Civil rights movement

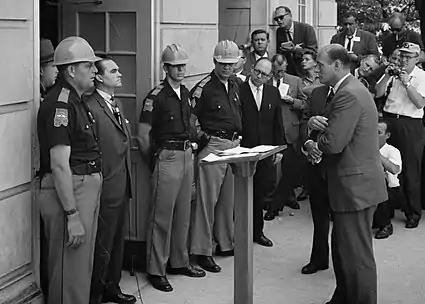
Alabama governor George Wallace tried to block desegregation at the University of Alabama and is confronted by U.S. Deputy Attorney General Nicholas Katzenbach in 1963.

In September 1962, James Meredith won a lawsuit to secure admission to the previously segregated University of Mississippi. He attempted to enter campus on September 20, on September 25, and again on September 26. He was blocked by Governor Ross Barnett, who said, "[N]o school will be integrated in Mississippi while I am your Governor." The Fifth U.S. Circuit Court of Appeals held Barnett and Lieutenant Governor Paul B. Johnson Jr. in contempt, ordering them arrested and fined more than $10,000 for each day they refused to allow Meredith to enroll.